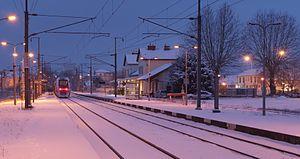
La gare de la Charité sur Loire un matin de neige.
La gare de La Charité est une gare ferroviaire française située sur le territoire de la commune de La Charité-sur-Loire, dans le département de la Nièvre, en région Bourgogne-Franche-Comté.